Charles N. Herreid

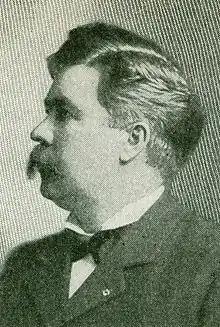

Charles Nelson Herreid (October 20, 1857 – July 6, 1928) was the fourth Governor of South Dakota.